Azumi-Kutsukake Station

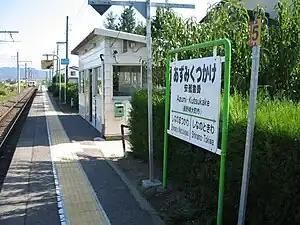
Azumi-Kutsukake Station in September 2009

is a railway station in the city of Ōmachi, Nagano Prefecture, Japan, operated by East Japan Railway Company (JR East).